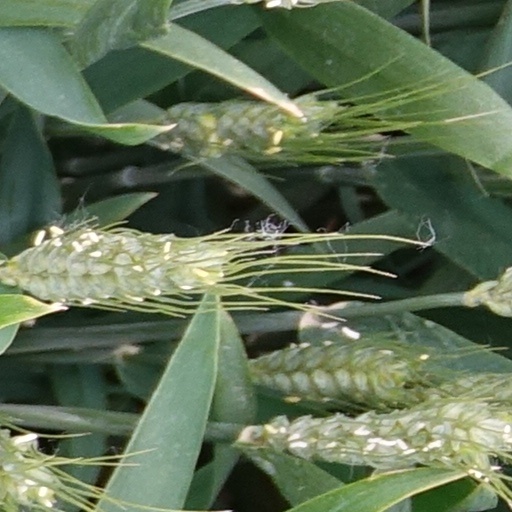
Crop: wheat